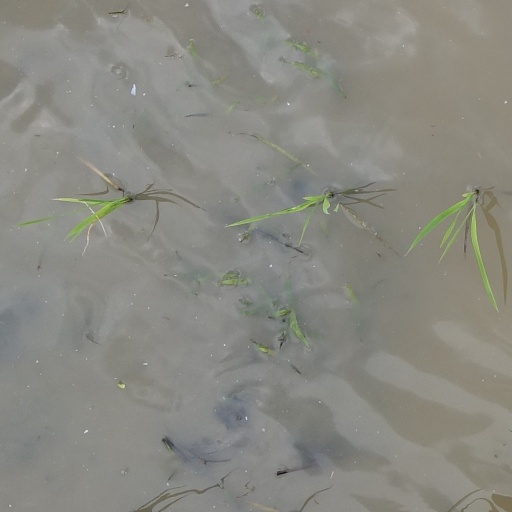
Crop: rice